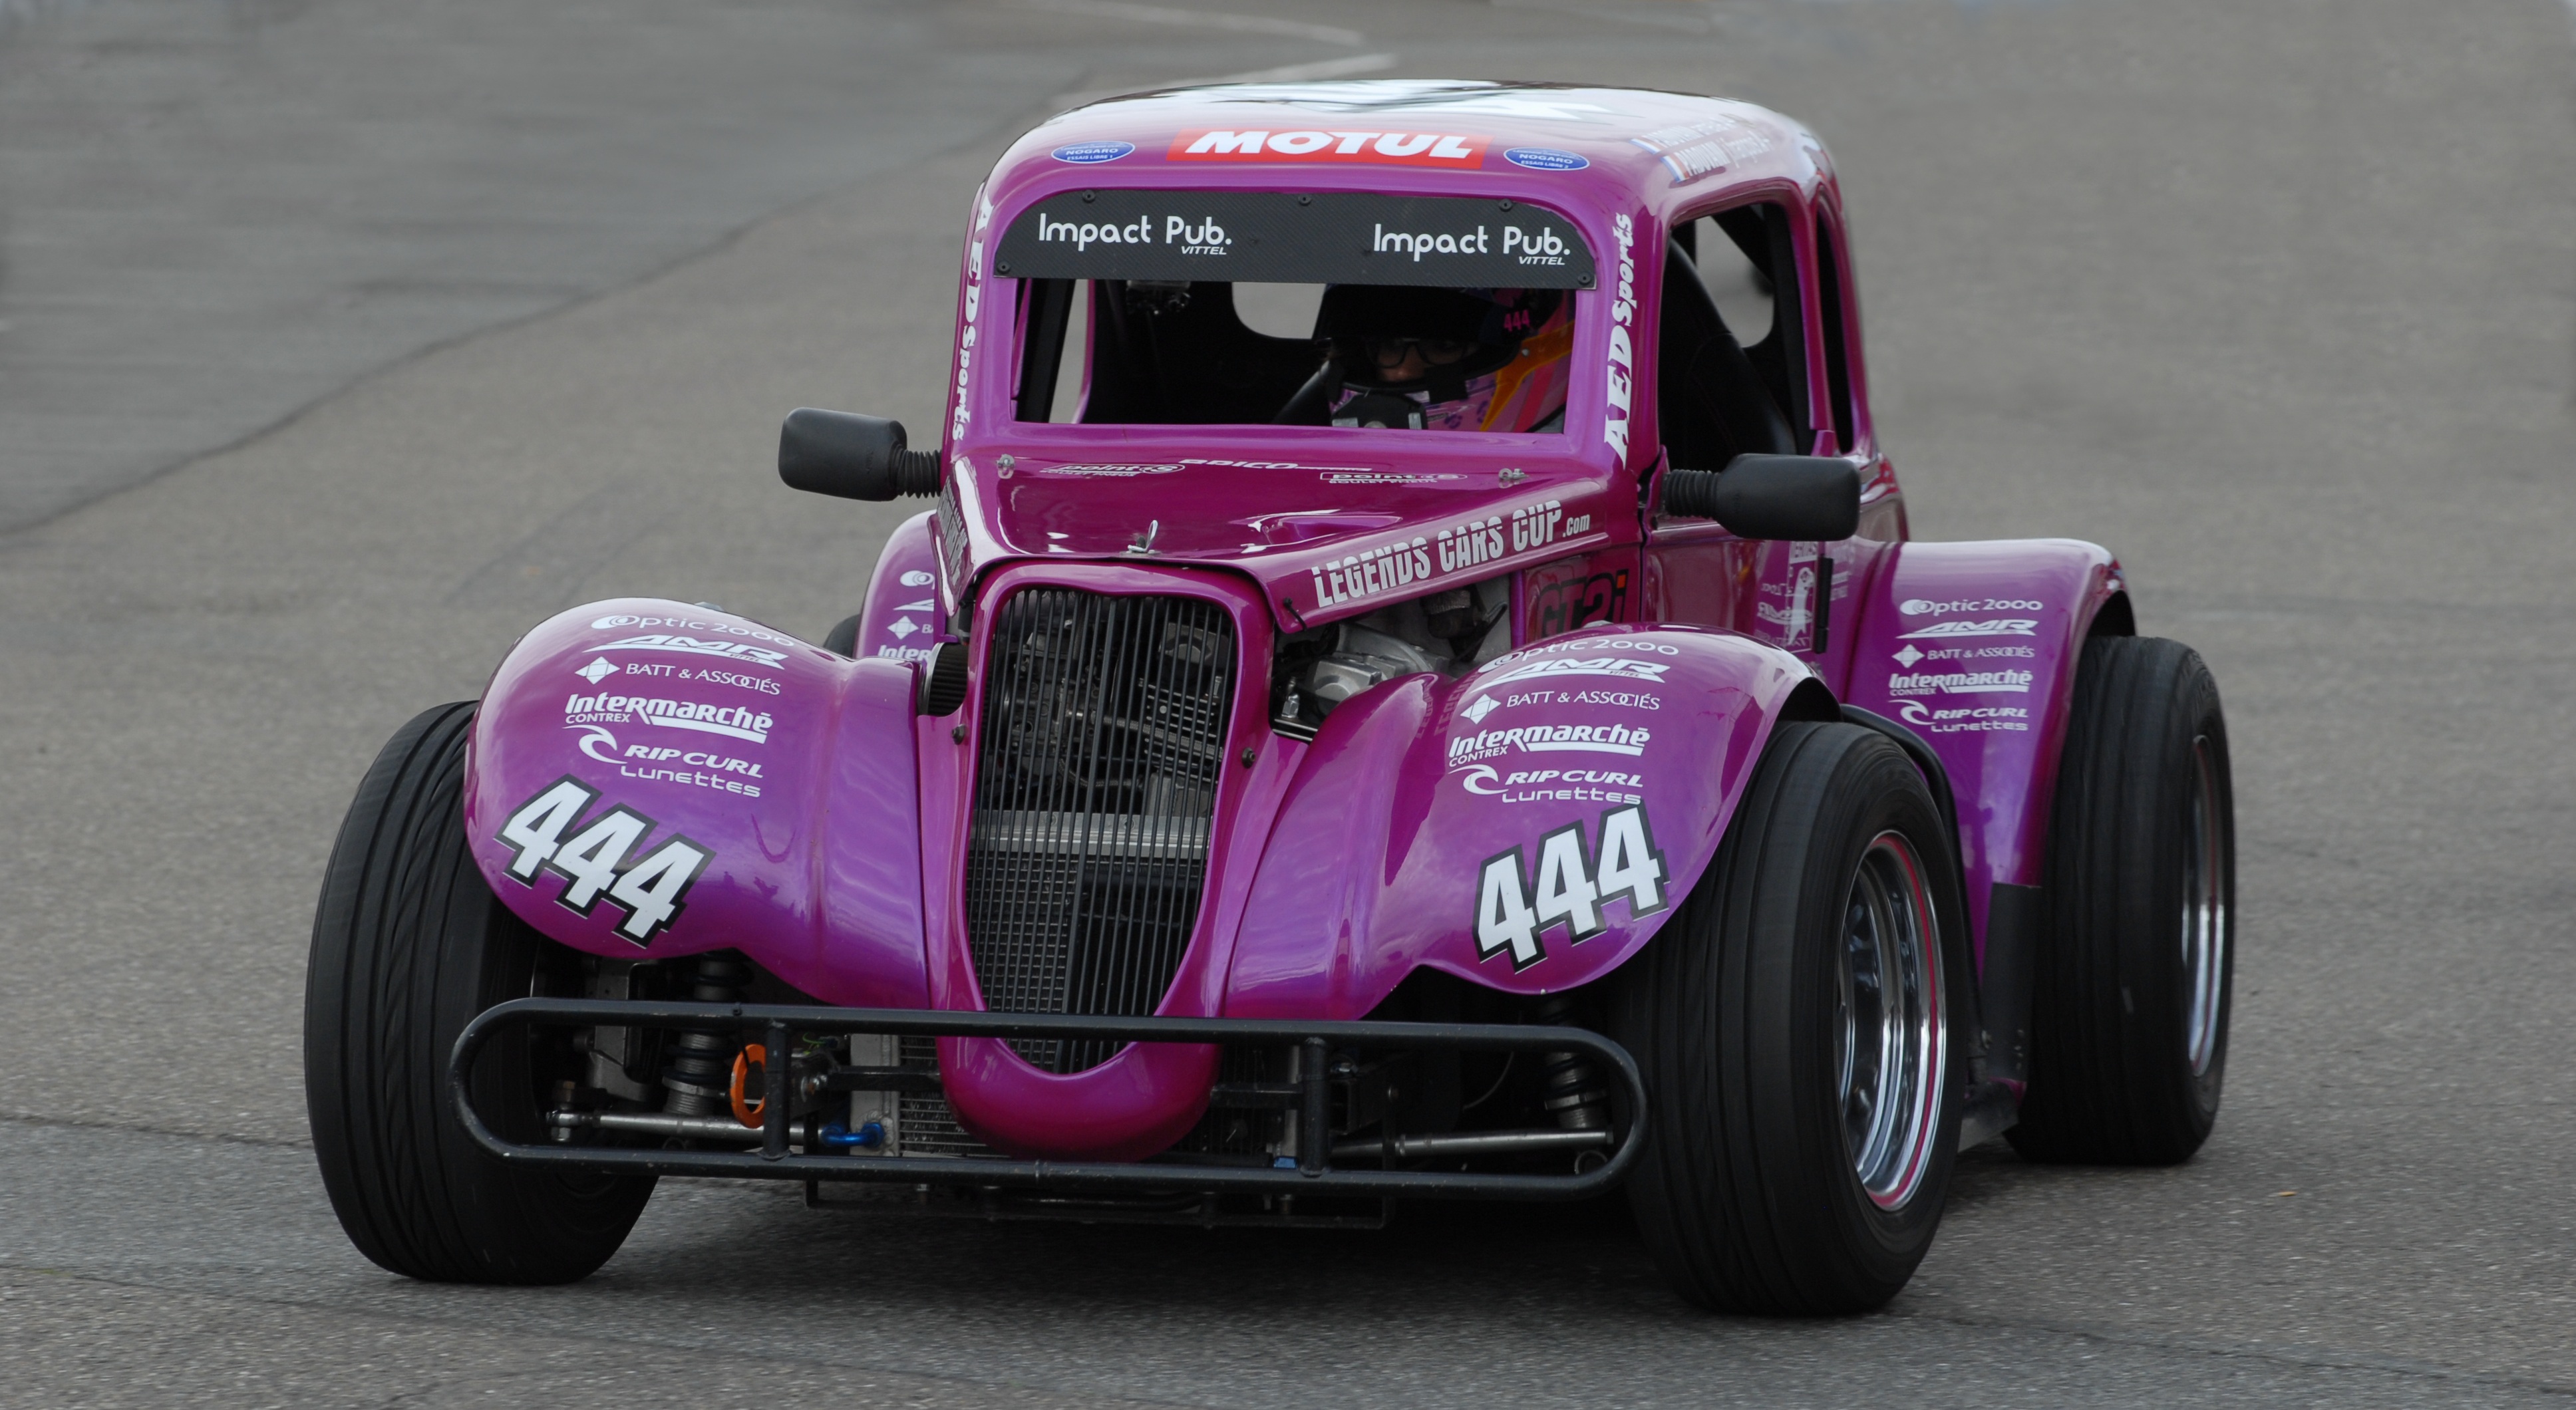
car, vehicle, sports car, race car, race, sports, racing, race track, motorsport, land vehicle, formula one, touring car, auto racing, automobile make, automotive design, luxury vehicle, sports prototype, legends for, nogaro, fance